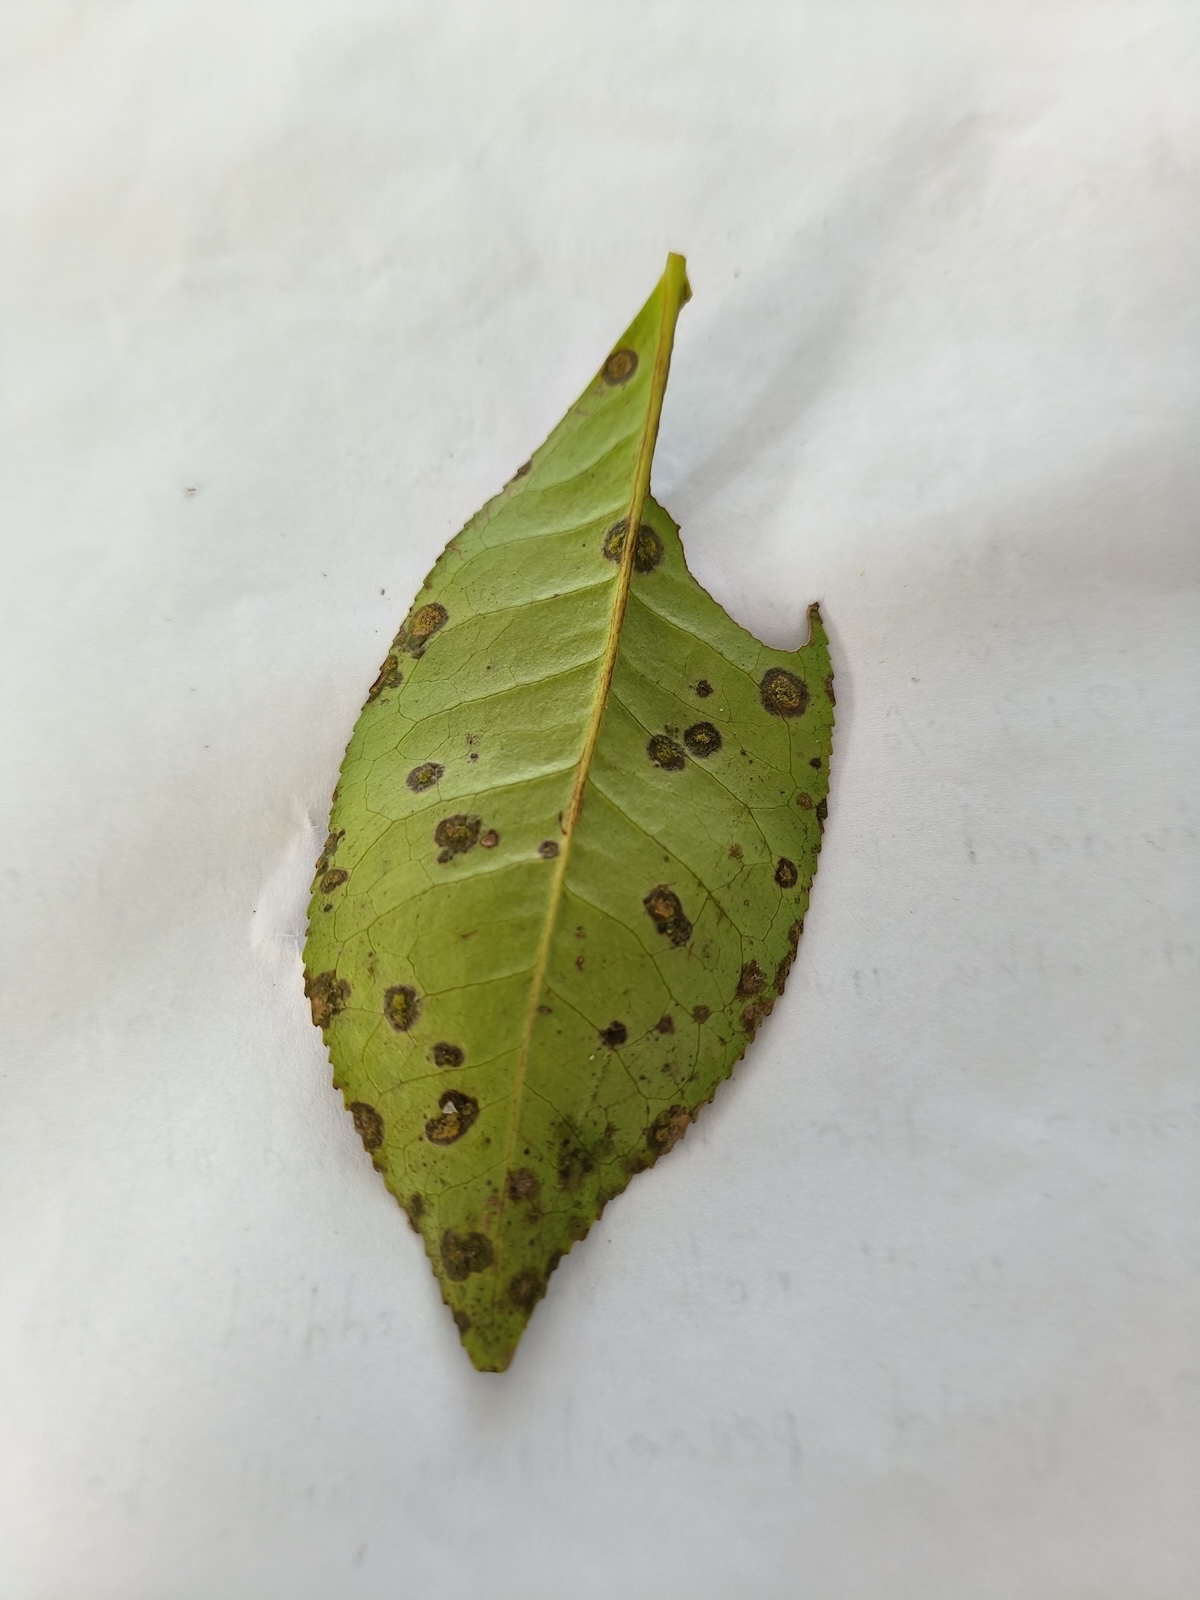
Label: Tea algal leaf spot